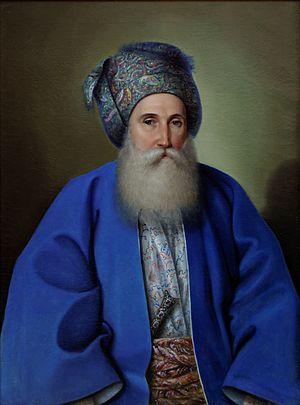
Les expressions noblesse roumaine ou aristocratie roumaine désignent l'ensemble des personnes faisant partie des classes privilégiées, détentrices de la terre et de franchises spécifiques appelées jus valachicum, initialement d'origine roumaine et de confession orthodoxe, ayant gouverné les « valachies » essentiellement dans les trois principautés où vivaient les roumanophones, à savoir la Transylvanie, la Valachie et la Moldavie.
La principauté de Valachie est un État européen historique. La Valachie est, avec la Moldavie et la Transylvanie, l'une des trois principautés médiévales à population roumanophone ; avec la Moldavie, elle est l'une des deux « principautés danubiennes » et, par son union avec la Moldavie en 1859, elle est à l'origine de la Roumanie.